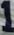
Number: 1